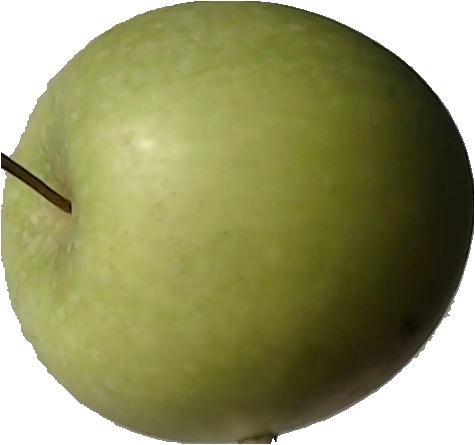
Label: apple_granny_smith_1